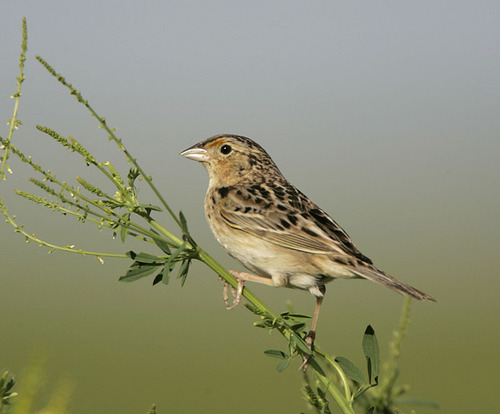
a small bird with black spots and brown tones all over
this bird is brown with black on its wings and has a very short beak.
this little bird has a speckled appearance of gray and black with a white belly and breast.
a small bird the belly breast and throat are off white, the head, winds and tail are black grey and tan speckled.
this bird is brown and black in color with a curved brown beak, and brown eye rings.
this small bird has a short white beak and brown spotted wings.
a small bird with a lightly colored bill and breast, and dark brown secondaries.
this bird has brown primaries, a black crown, and a brown breast.
this is a small brown bird with a light chest and speckled wings, it has a small but proportional head with somewhat short, stubby beak.
this bird has wings that are black and has a white belly
Species: Grasshopper Sparrow